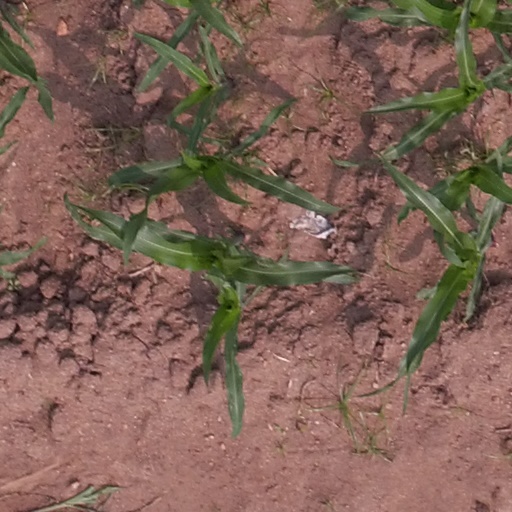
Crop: maize; corn